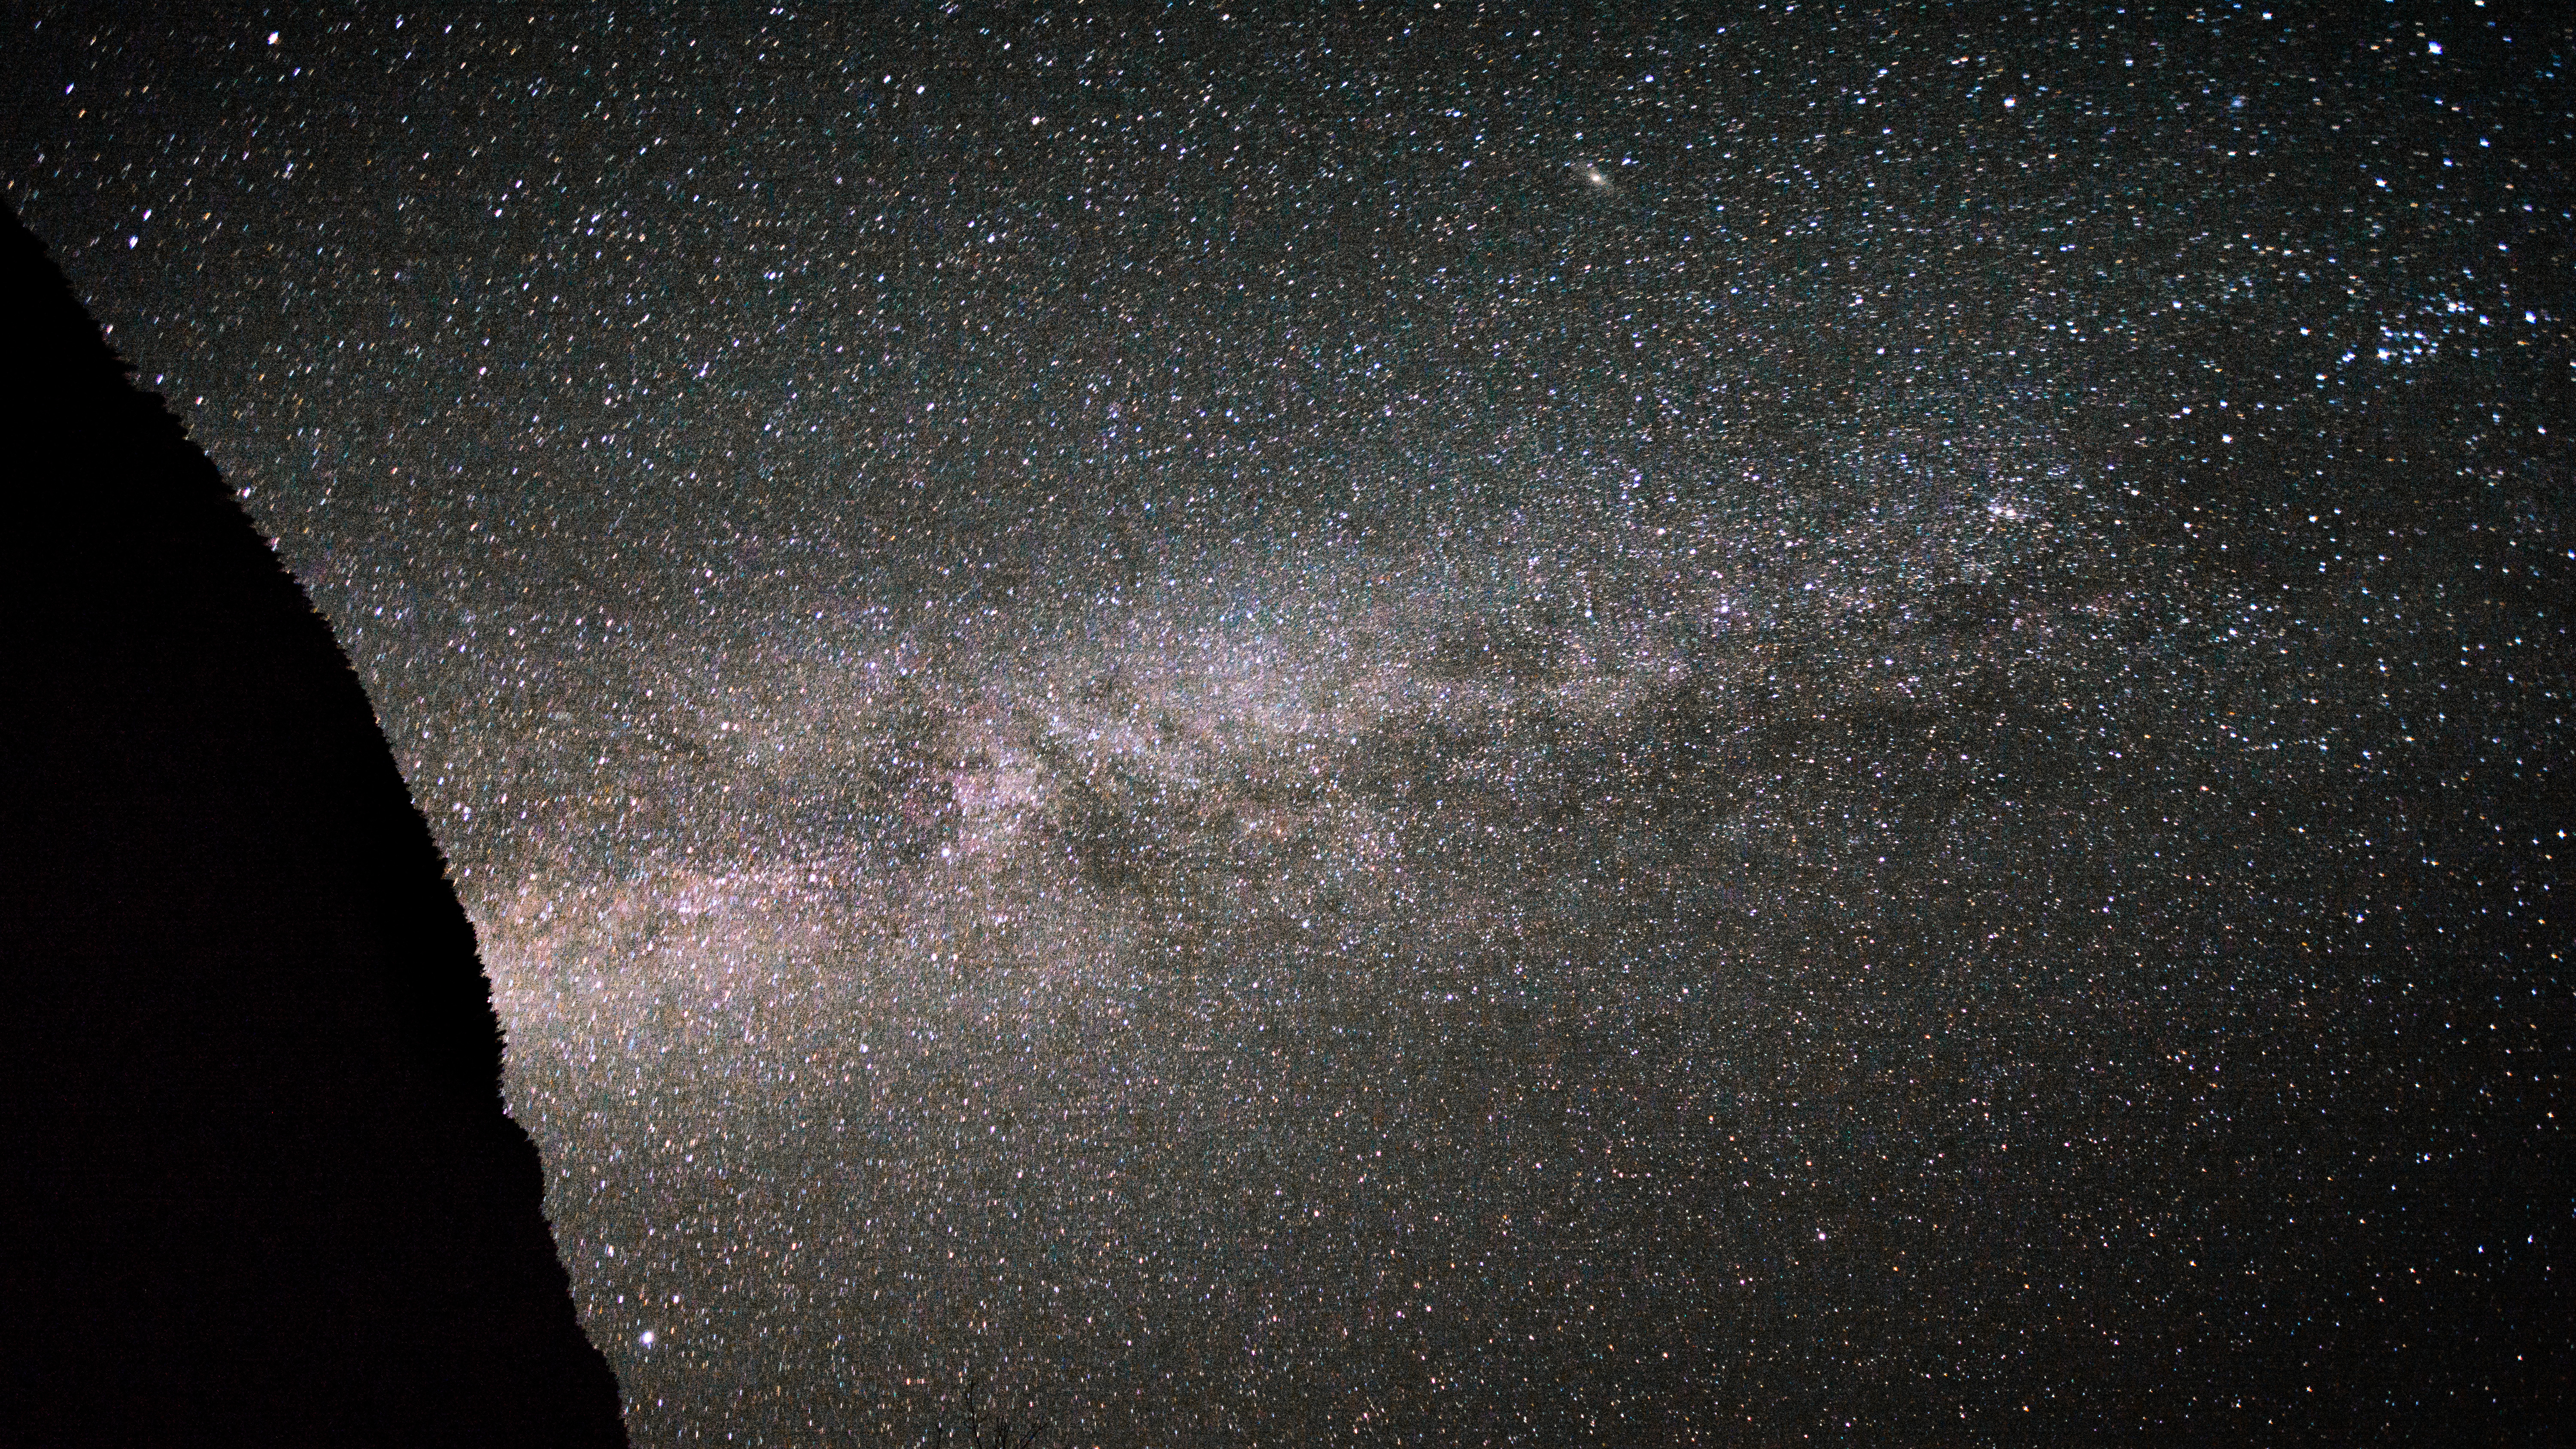
star, milky way, atmosphere, galaxy, outer space, astronomy, midnight, astronomical object, spiral galaxy